Charles Cornelisz. de Hooch

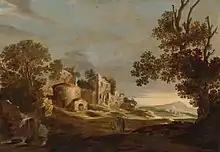
Landscape with Christ on the way to Emmaus, 1627

He became known as "Karel de Hooge" from being listed in Samuel Ampzing's "lof der Haerlem" as a painter of ruins, along with Pieter Molyn, Jacob Pinas and Salomon de Bray, who was born in 1597. He is best known today for his so-called grotto paintings. Grotto painting as an independent genre was probably initiated by a group of followers of Cornelis van Poelenburch, which included De Hooch along with Abraham van Cuylenborch and Dirck Stoop. His contemporaries in landscape painting included Esaias and Jan van de Velde, Pieter Dircksz Santvoort, Pieter Molyn and Salomon Ruysdael.